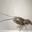
Label: lobster